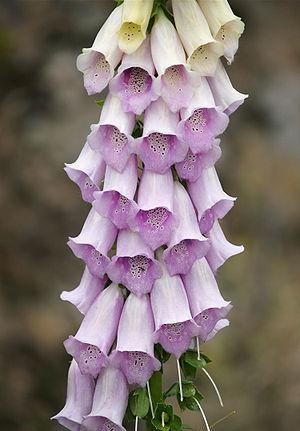
Cette page n'a ni la prétention ni pour objet de proposer une liste exhaustive des références relatives à la botanique européenne et méditerranéenne, une telle entreprise serait, bien entendu, sans fin... Son ambition est de présenter une liste d'ouvrages, de publications ou de sites Web reconnus par la communauté scientifique comme incontournables ou majeurs, qu'ils soient généraux ou plus ciblés.